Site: brandenburg
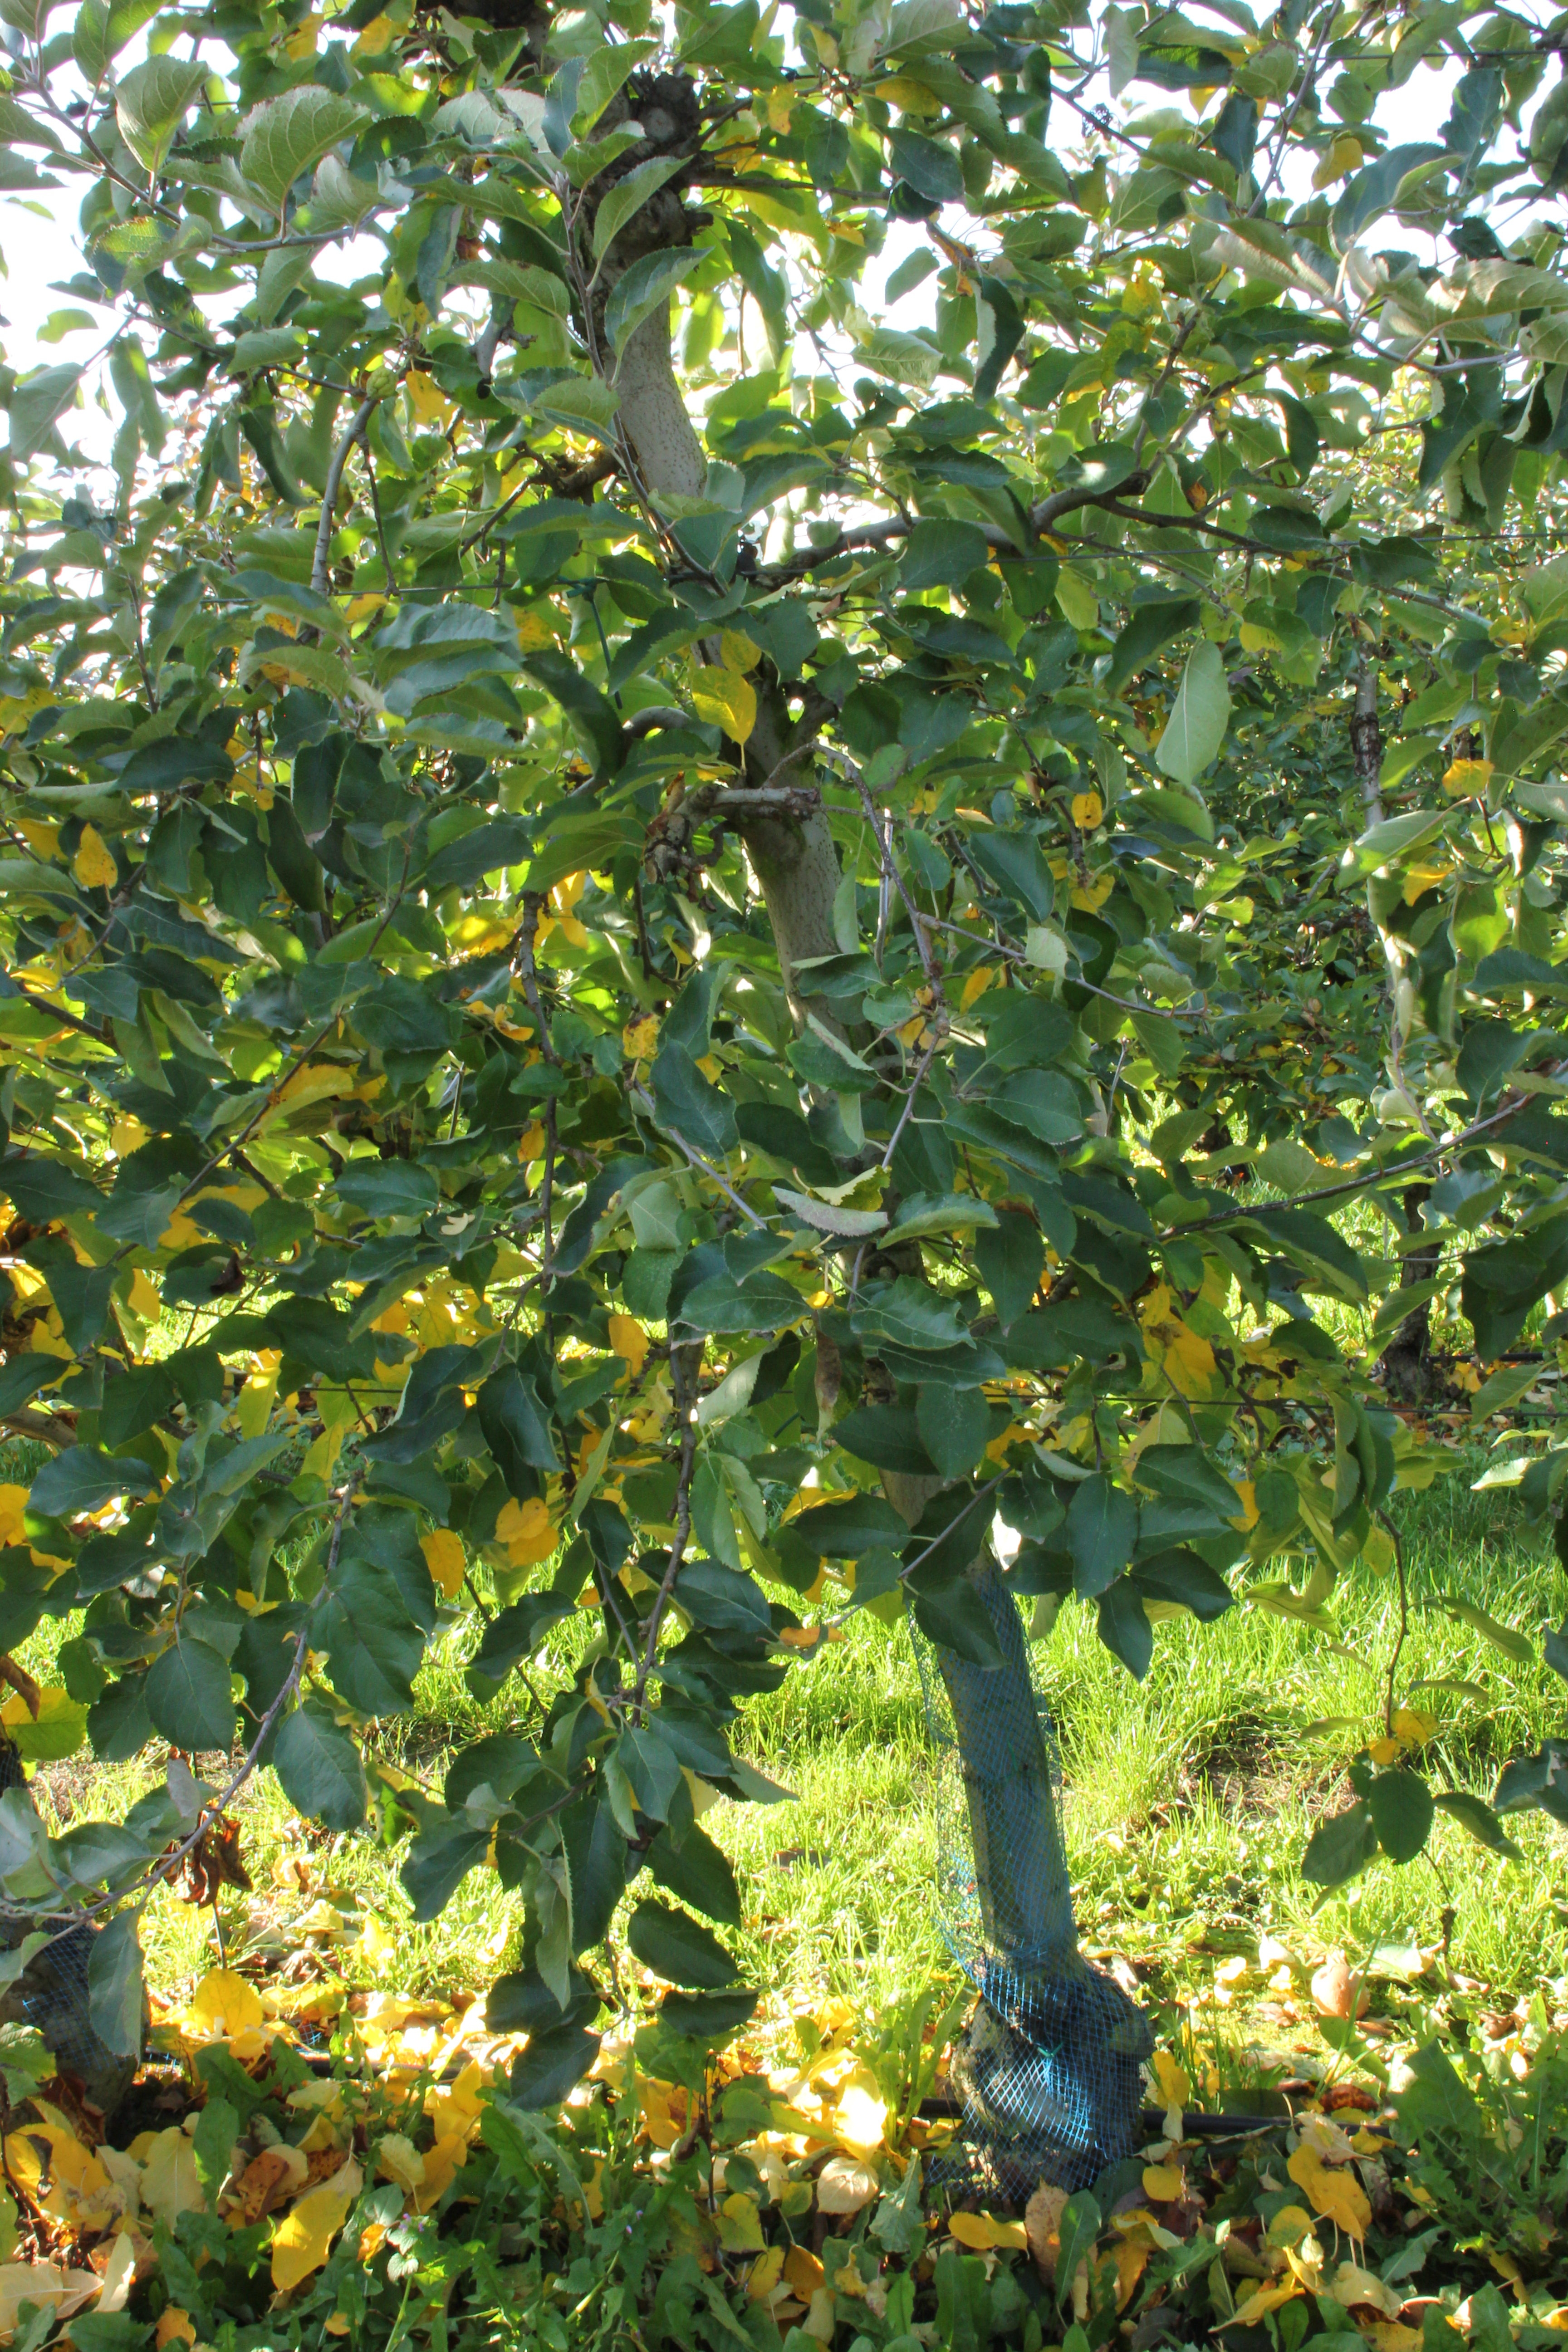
Growth stage (BBCH 91): Senescence, beginning of dormancy